Kerry, Powys

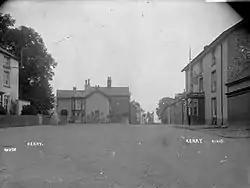
Photograph by Percy Benzie Abery; c. 1910.

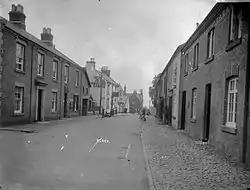
Photograph by Percy Benzie Abery; c. 1910.

The Battle of Kerry was fought nearby in 1228 between Llywelyn Fawr and Hubert de Burgh.